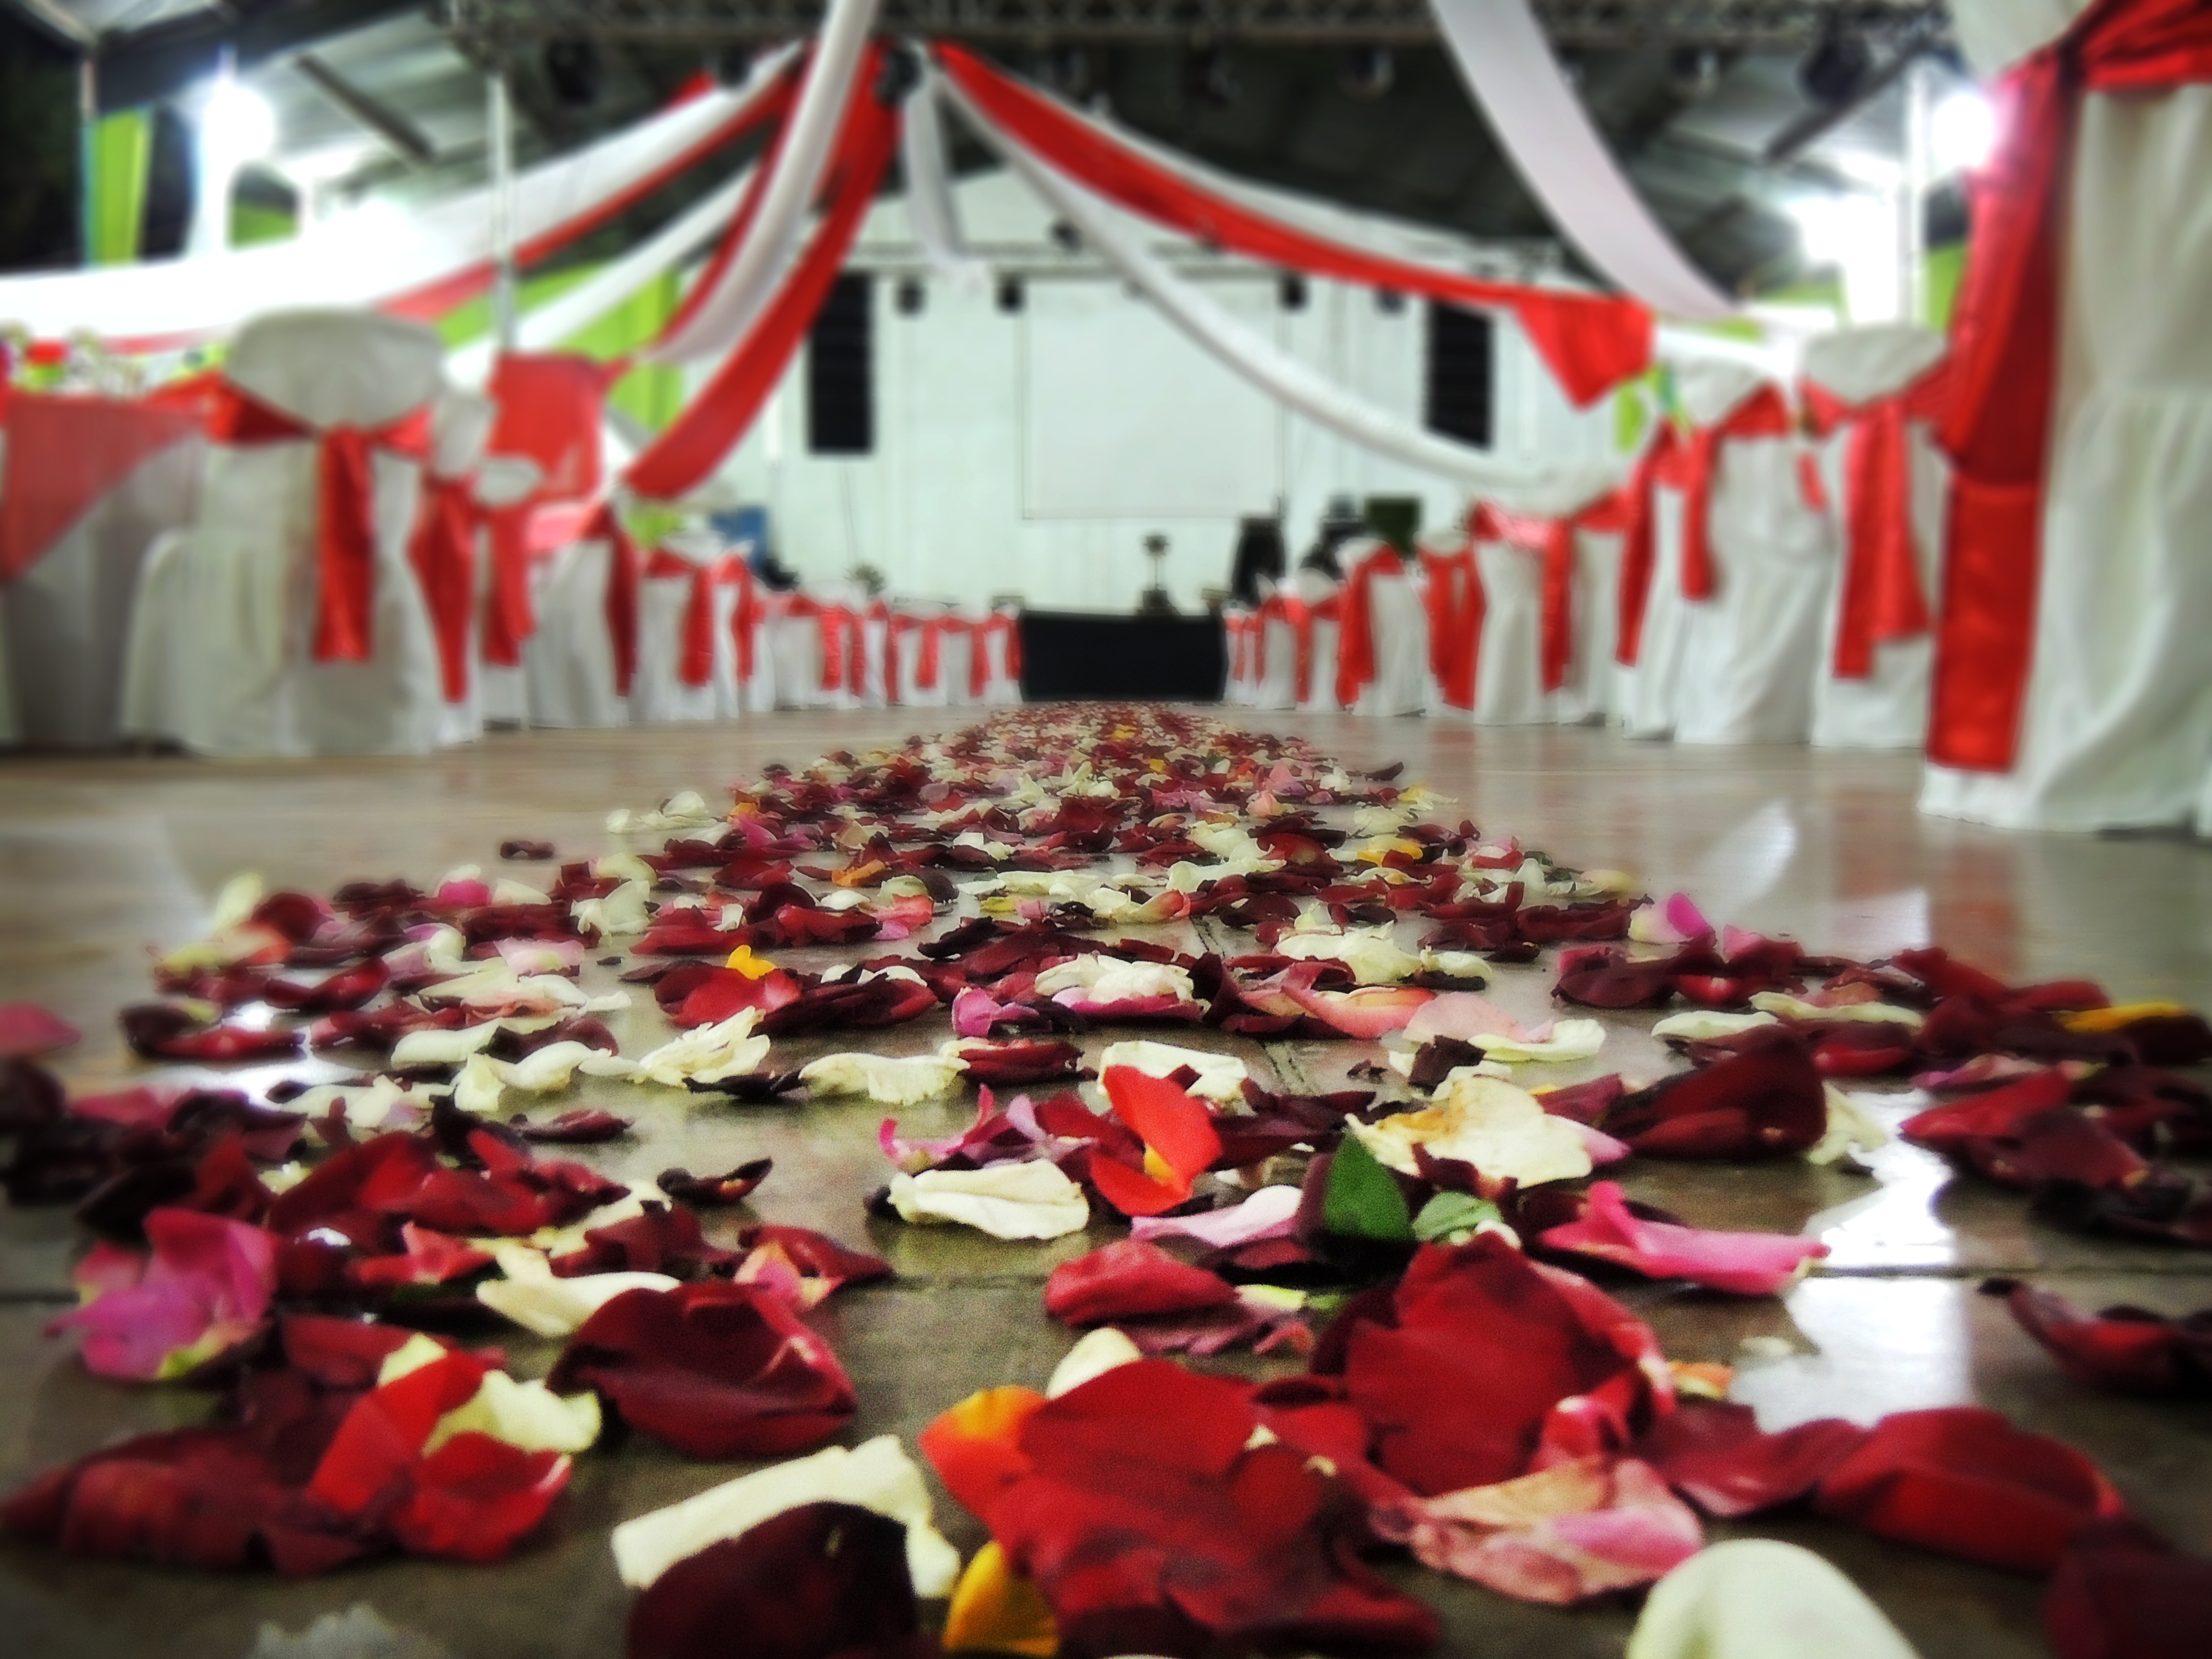
flower, decoration, meal, wedding, roses, banquet